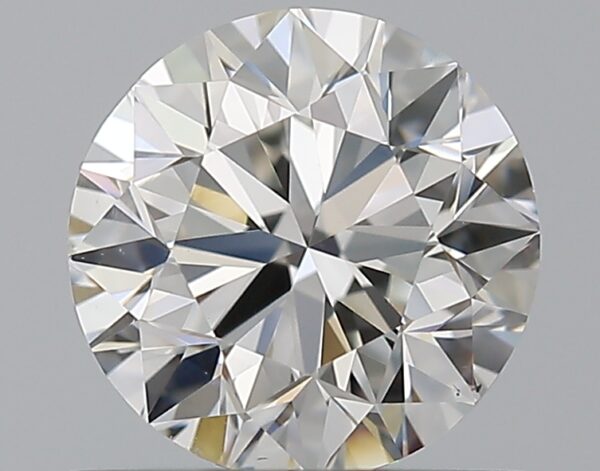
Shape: round
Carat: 0.8
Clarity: VS2
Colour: G
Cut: VG
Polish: EX
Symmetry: VG
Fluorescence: N
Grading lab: GIA
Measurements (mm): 5.77 x 5.85 x 3.74